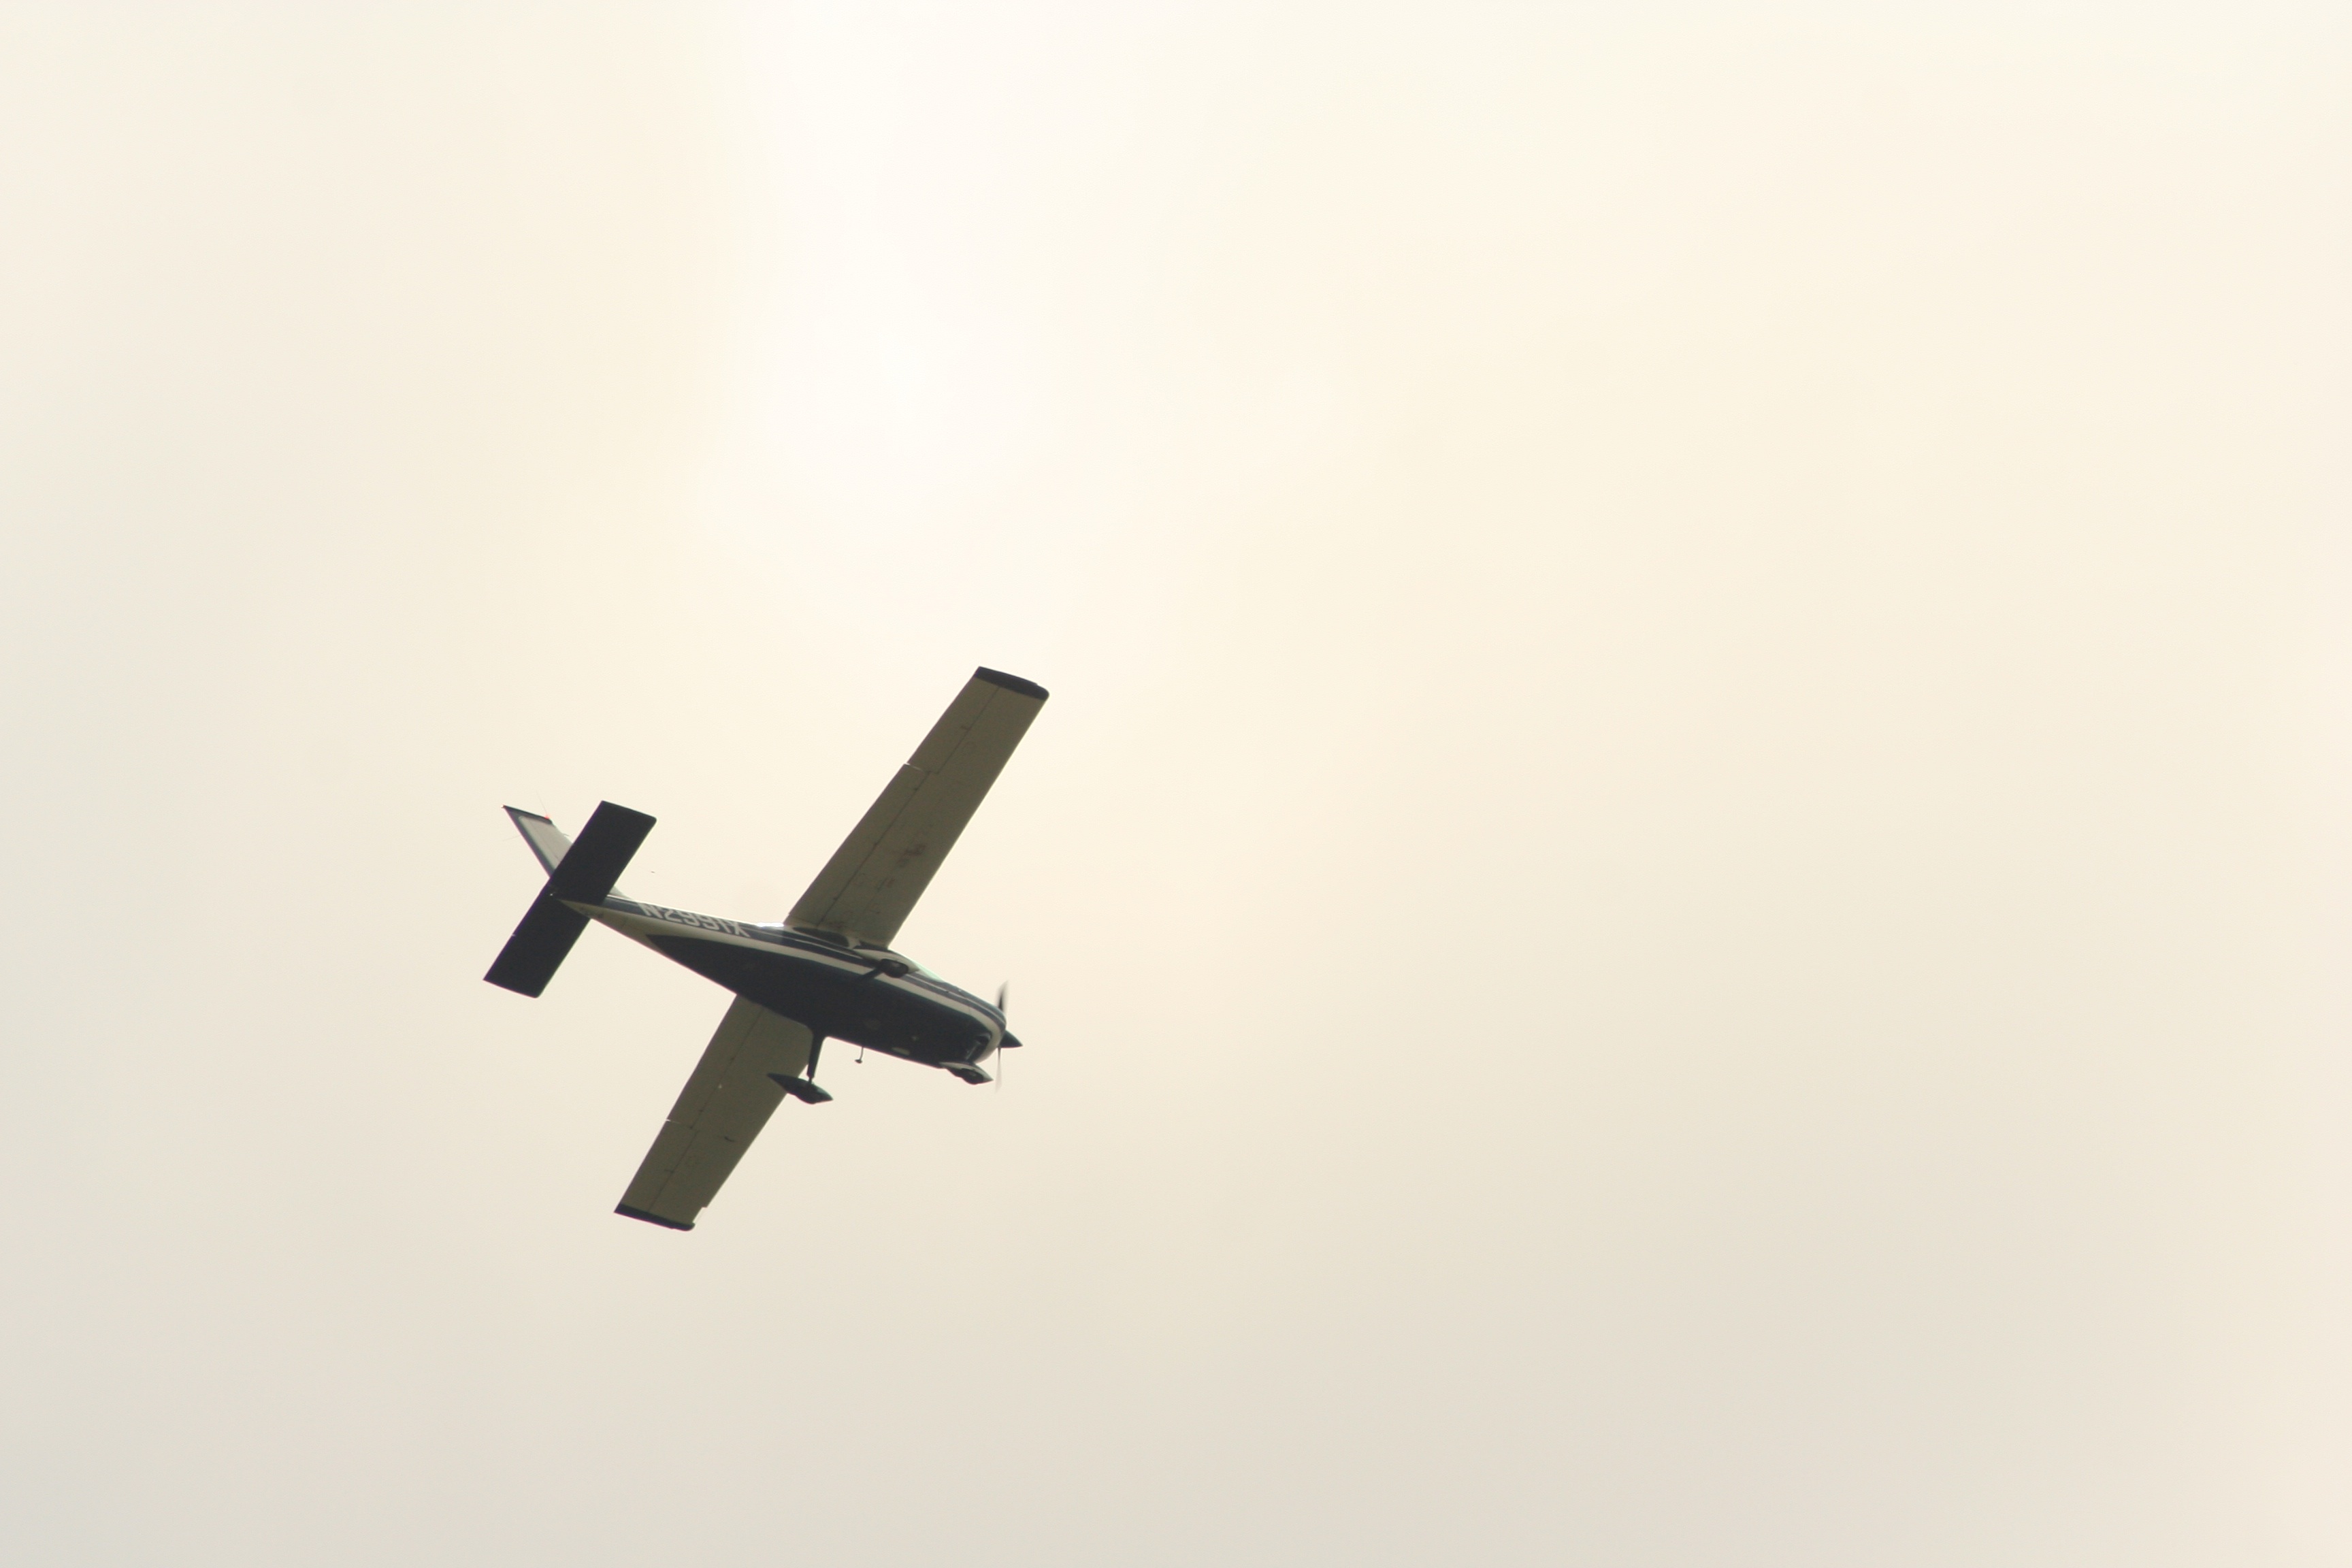
wing, airplane, aircraft, vehicle, airline, symbol, aviation, atmosphere of earth